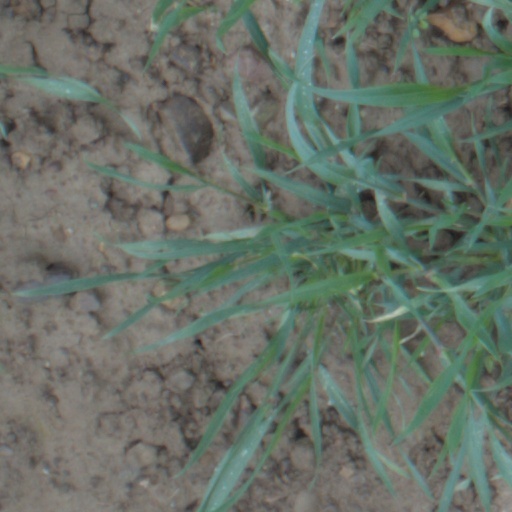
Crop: wheat